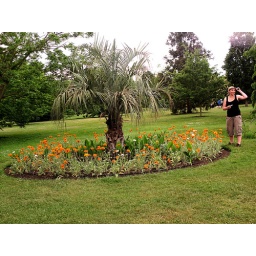
aa IMG_6876 Palm tree with orange flowers in border. Kew Gardens. 7 6 10